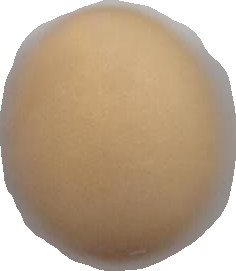
Variety: Dega